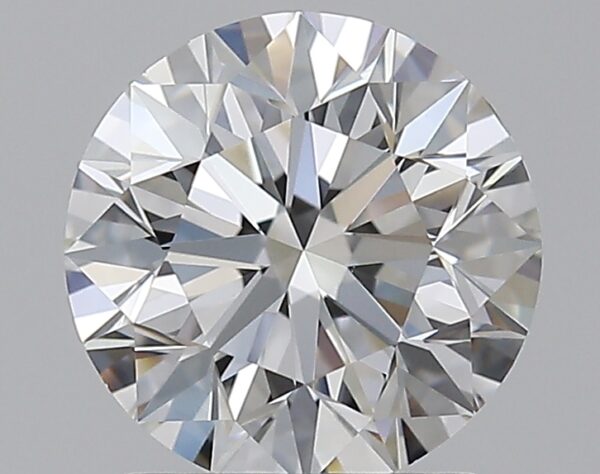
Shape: round
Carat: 1.5
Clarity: VS1
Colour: E
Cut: EX
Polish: EX
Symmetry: EX
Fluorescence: F
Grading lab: GIA
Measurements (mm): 7.2 x 7.25 x 4.6